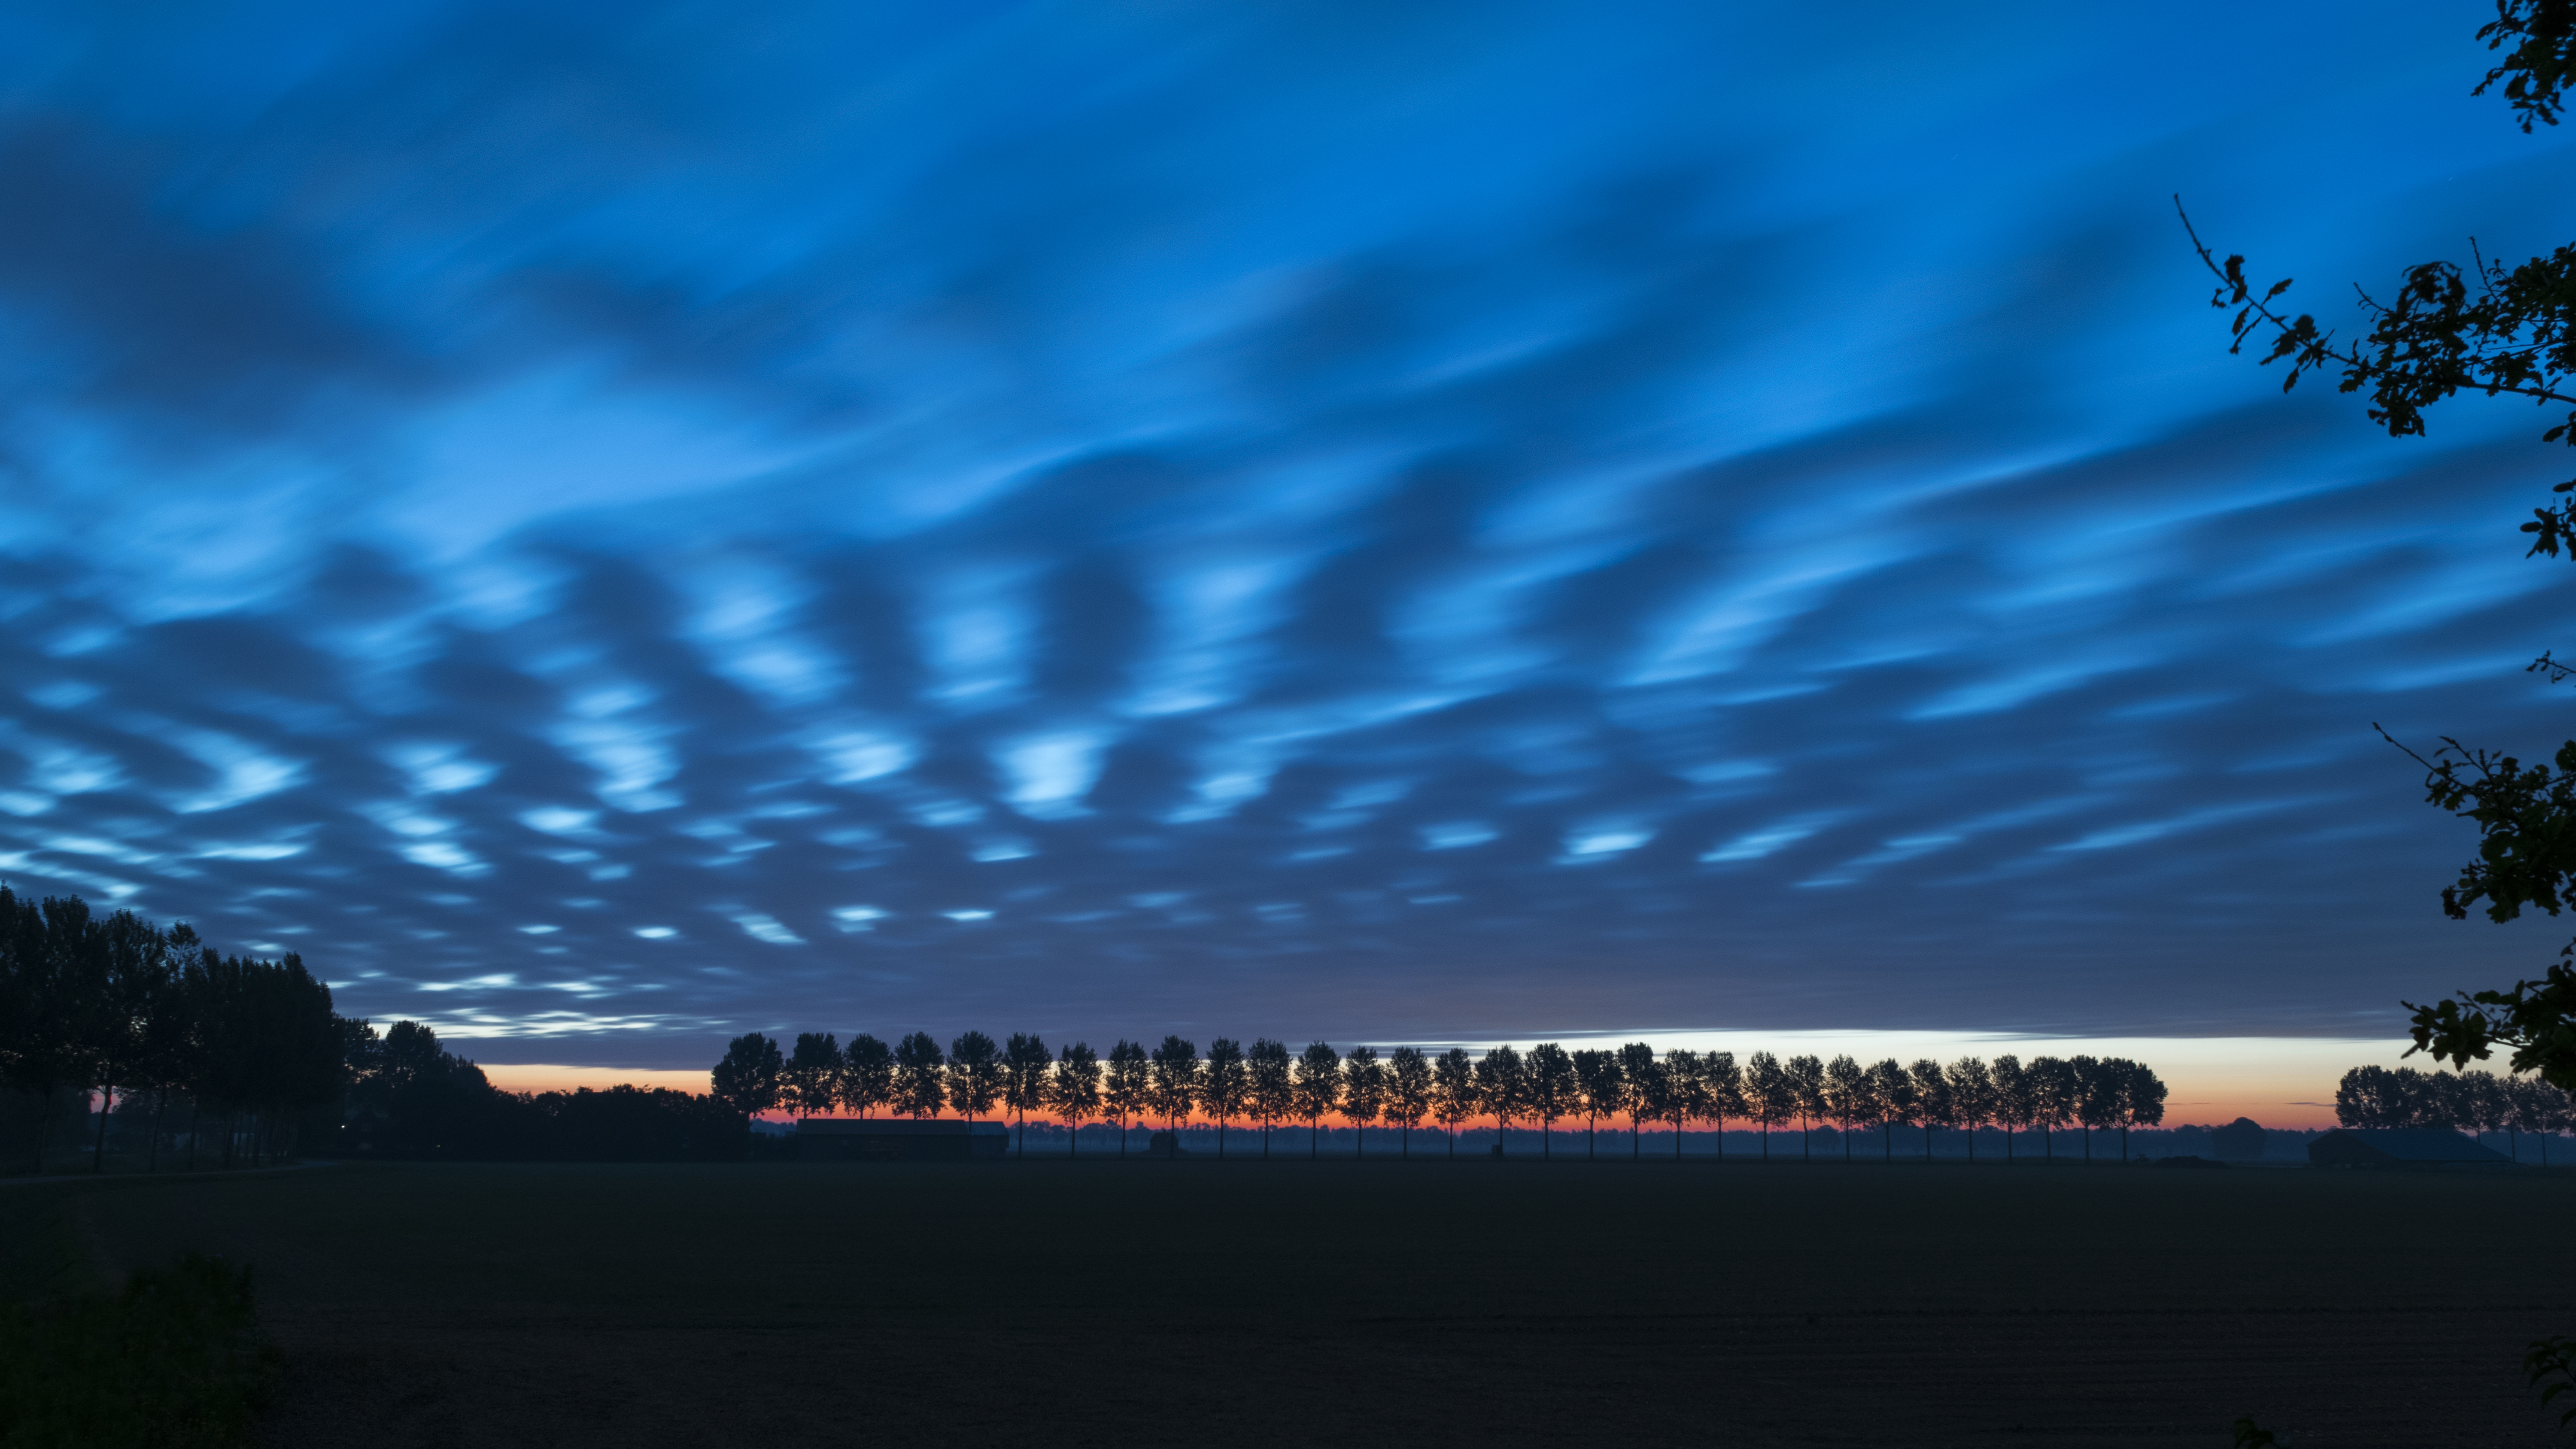
landscape, nature, outdoor, horizon, light, cloud, sky, sunrise, sunset, skyline, night, sunlight, morning, dawn, atmosphere, cityscape, dusk, evening, reflection, nikon, stadium, nederland, netherlands, clouds, outdoorphotography, paulvandevelde, pdvandevelde, padagudaloma, natuurfotografie, naturephotographer, landschapsfotografie, dordrecht, biesbosch, landschap, nederlandinfotos, atmosphere of earth